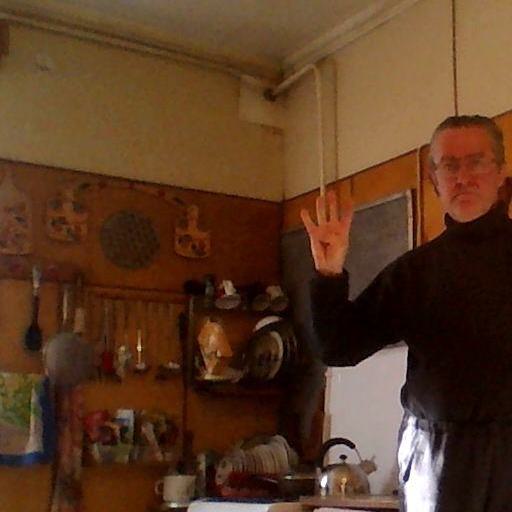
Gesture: four